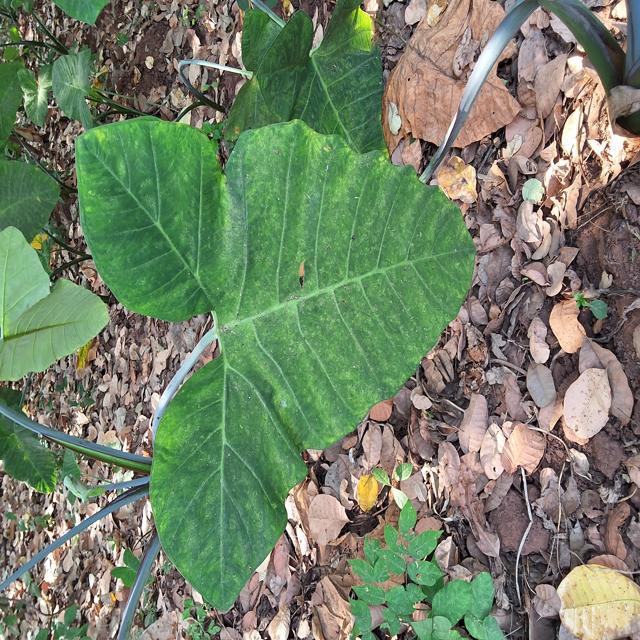
Label: Healthy